SMS Tegetthoff (1912)

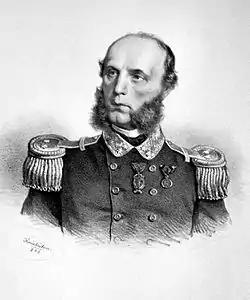
Admiral Wilhelm von Tegetthoff, namesake of the battleship "Tegetthoff"

Montecuccoli's plans for the construction of "Tegetthoff" and her sister ships earned the approval of Emperor Franz Joseph I in January 1909, and by April plans for the design, construction, and financing for "Tegetthoff" was laid out. For a full year, the Austro-Hungarian Navy attempted to keep the looming construction of "Tegetthoff" and "Viribus Unitis" a state secret. This did not prevent rumors from circulating across Europe of two dreadnought battleships being constructed in Austria-Hungary. The French Naval Attaché in Vienna complained to Paris in 1910 of extensive secrecy within the Austro-Hungarian Navy, which manifested itself in several ways. Among these were a ban on photography in the Pola, future home port of "Tegetthoff", and near-constant observation by the Austro-Hungarian police.